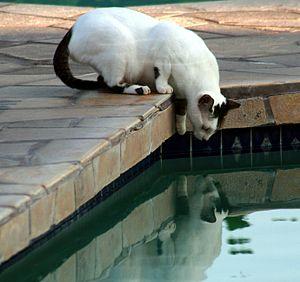
L'eau est une substance chimique constituée de molécules H₂O. Ce composé est très stable et néanmoins très réactif, et l'eau liquide est aussi un excellent solvant. Dans de nombreux contextes, le terme eau est employé au sens restreint d'eau à l'état liquide, ou pour désigner une solution aqueuse diluée.
Chez le chat, le patron bicolore, dit aussi particolore ou à panachure blanche, correspond à une robe blanche associée à une autre couleur. La quantité de blanc peut aller d'un simple marquage sur les orteils dans le cas d'un gantage à quelques taches de couleurs noyées dans le blanc sur la tête et la queue dans le cas d'un bicolore van. Un vocabulaire spécifique permet de définir la répartition de la couleur sur le corps.